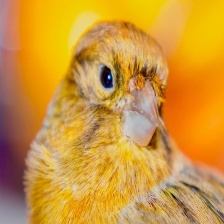
Species: CANARY
Scientific name: SERINUS CANARIA DOMESTICA